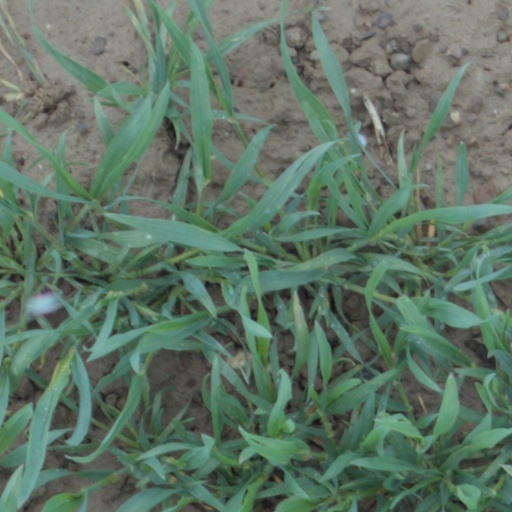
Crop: wheat